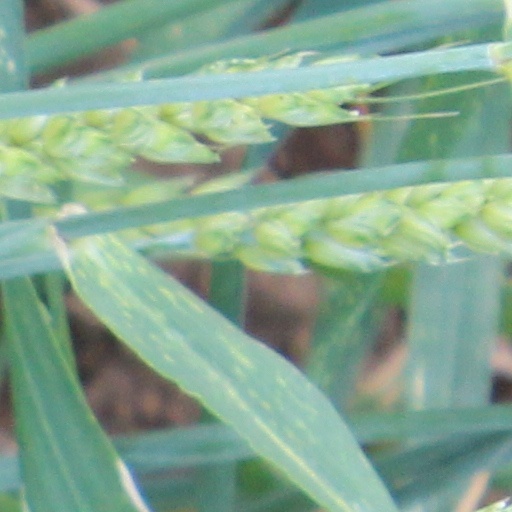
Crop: wheat